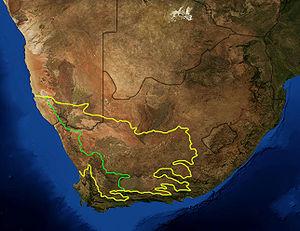
Le Karoo est un semi-désert situé en Afrique du Sud. Il se divise en deux sous-régions séparées par les montagnes du Swartberg : le Grand Karoo au nord et le petit Karoo au sud.